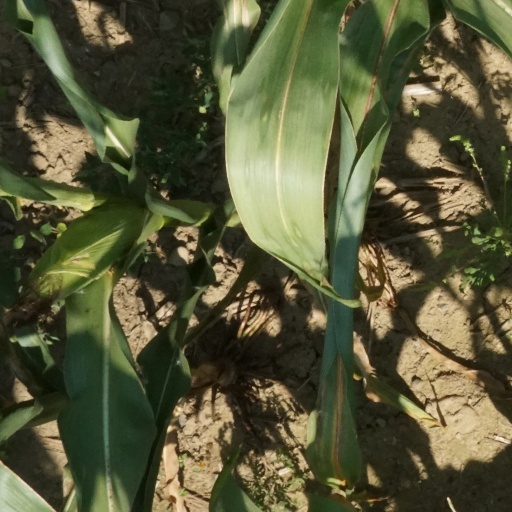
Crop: maize; corn